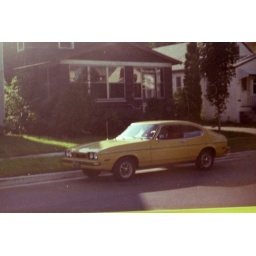
1980 My yellow car in front of the Hayford House 206